Korner's Folly

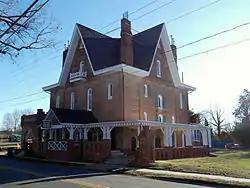
Korner's Folly, January 2015

Körner's Folly is a historic home located at Kernersville, Forsyth County, North Carolina, United States. It was built in 1880 by Jule Gilmer Körner, and is a 6,000 square foot, -story, eccentric brick dwelling with a shingled, cross-gable roof. It measures 48 feet on each side, with four bays. The house is said to have served originally as combination dwelling, stable, and carriage house, and featured an open carriageway running through the center of the house. Körner made his fortune by spearheading one of the first national advertising campaigns by painting murals of Bull Durham Smoking tobacco bulls on buildings and barns across the American east coast. In the 1870s he moved back to his hometown of Kernersville to build Körner's Folly and start an interior decorating and design business. After marrying Polly Alice Masten and having two children, Gilmer and Dore, Körner closed the carriageway and renovated the house to its present floor plan. The 22-room interior features unusual architecture and many examples of Victorian furniture and interior decoration since Körner used the house to showcase his business. Also on the property is a brick outbuilding – a small-scale version of the main house – which functioned as the "privy."